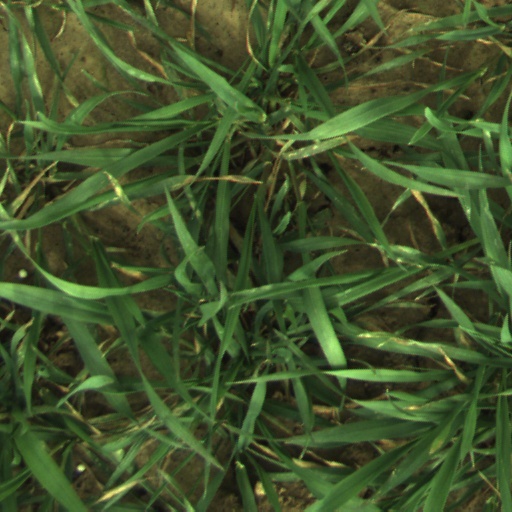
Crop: wheat